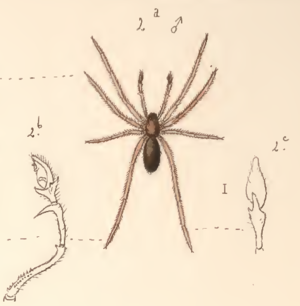
Erigone est un genre d'araignées aranéomorphes de la famille des Linyphiidae.